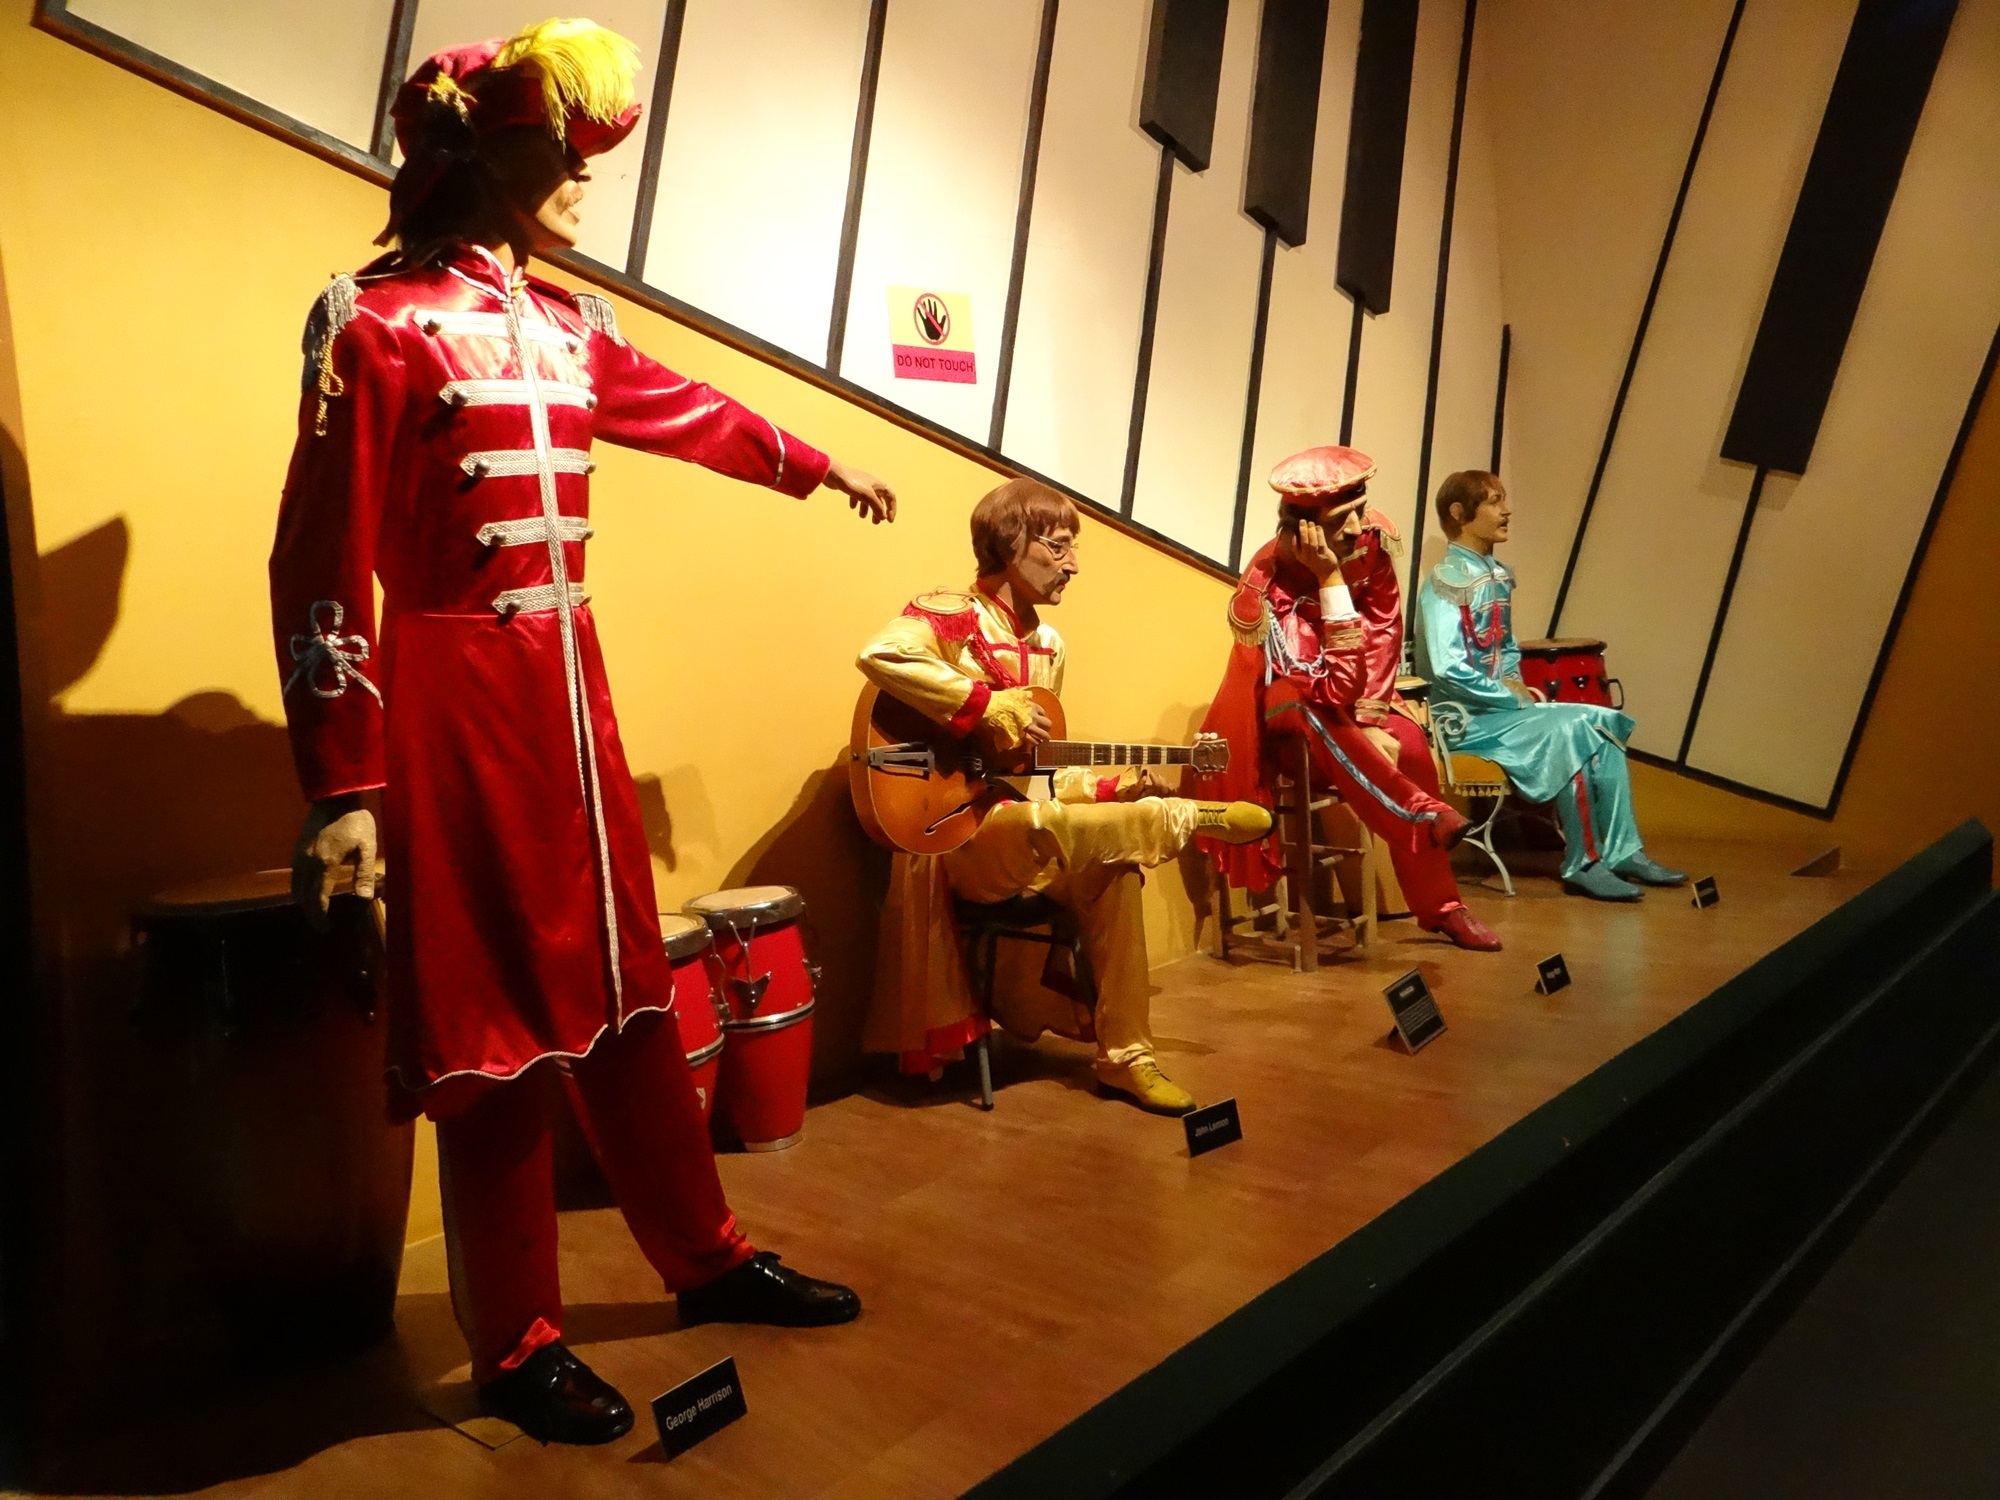
rock, music, band, musician, performance art, stage, orchestra, musical, performance, tableau, india, bangalore, entertainment, wax, the beatles, string instrument, musical theatre, film city